Line 6 (Madrid Metro)

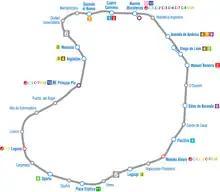
Map of the line, its stations and interchanges.

Line 6 of the Madrid Metro opened originally between Cuatro Caminos and Pacifico in 1979. This is one of two circular lines in Madrid, but unlike Line 12, it did not open as a full circle. The circle was completed in 1995, taking four stages from its original opening. It has a length of and is coloured grey on route maps.